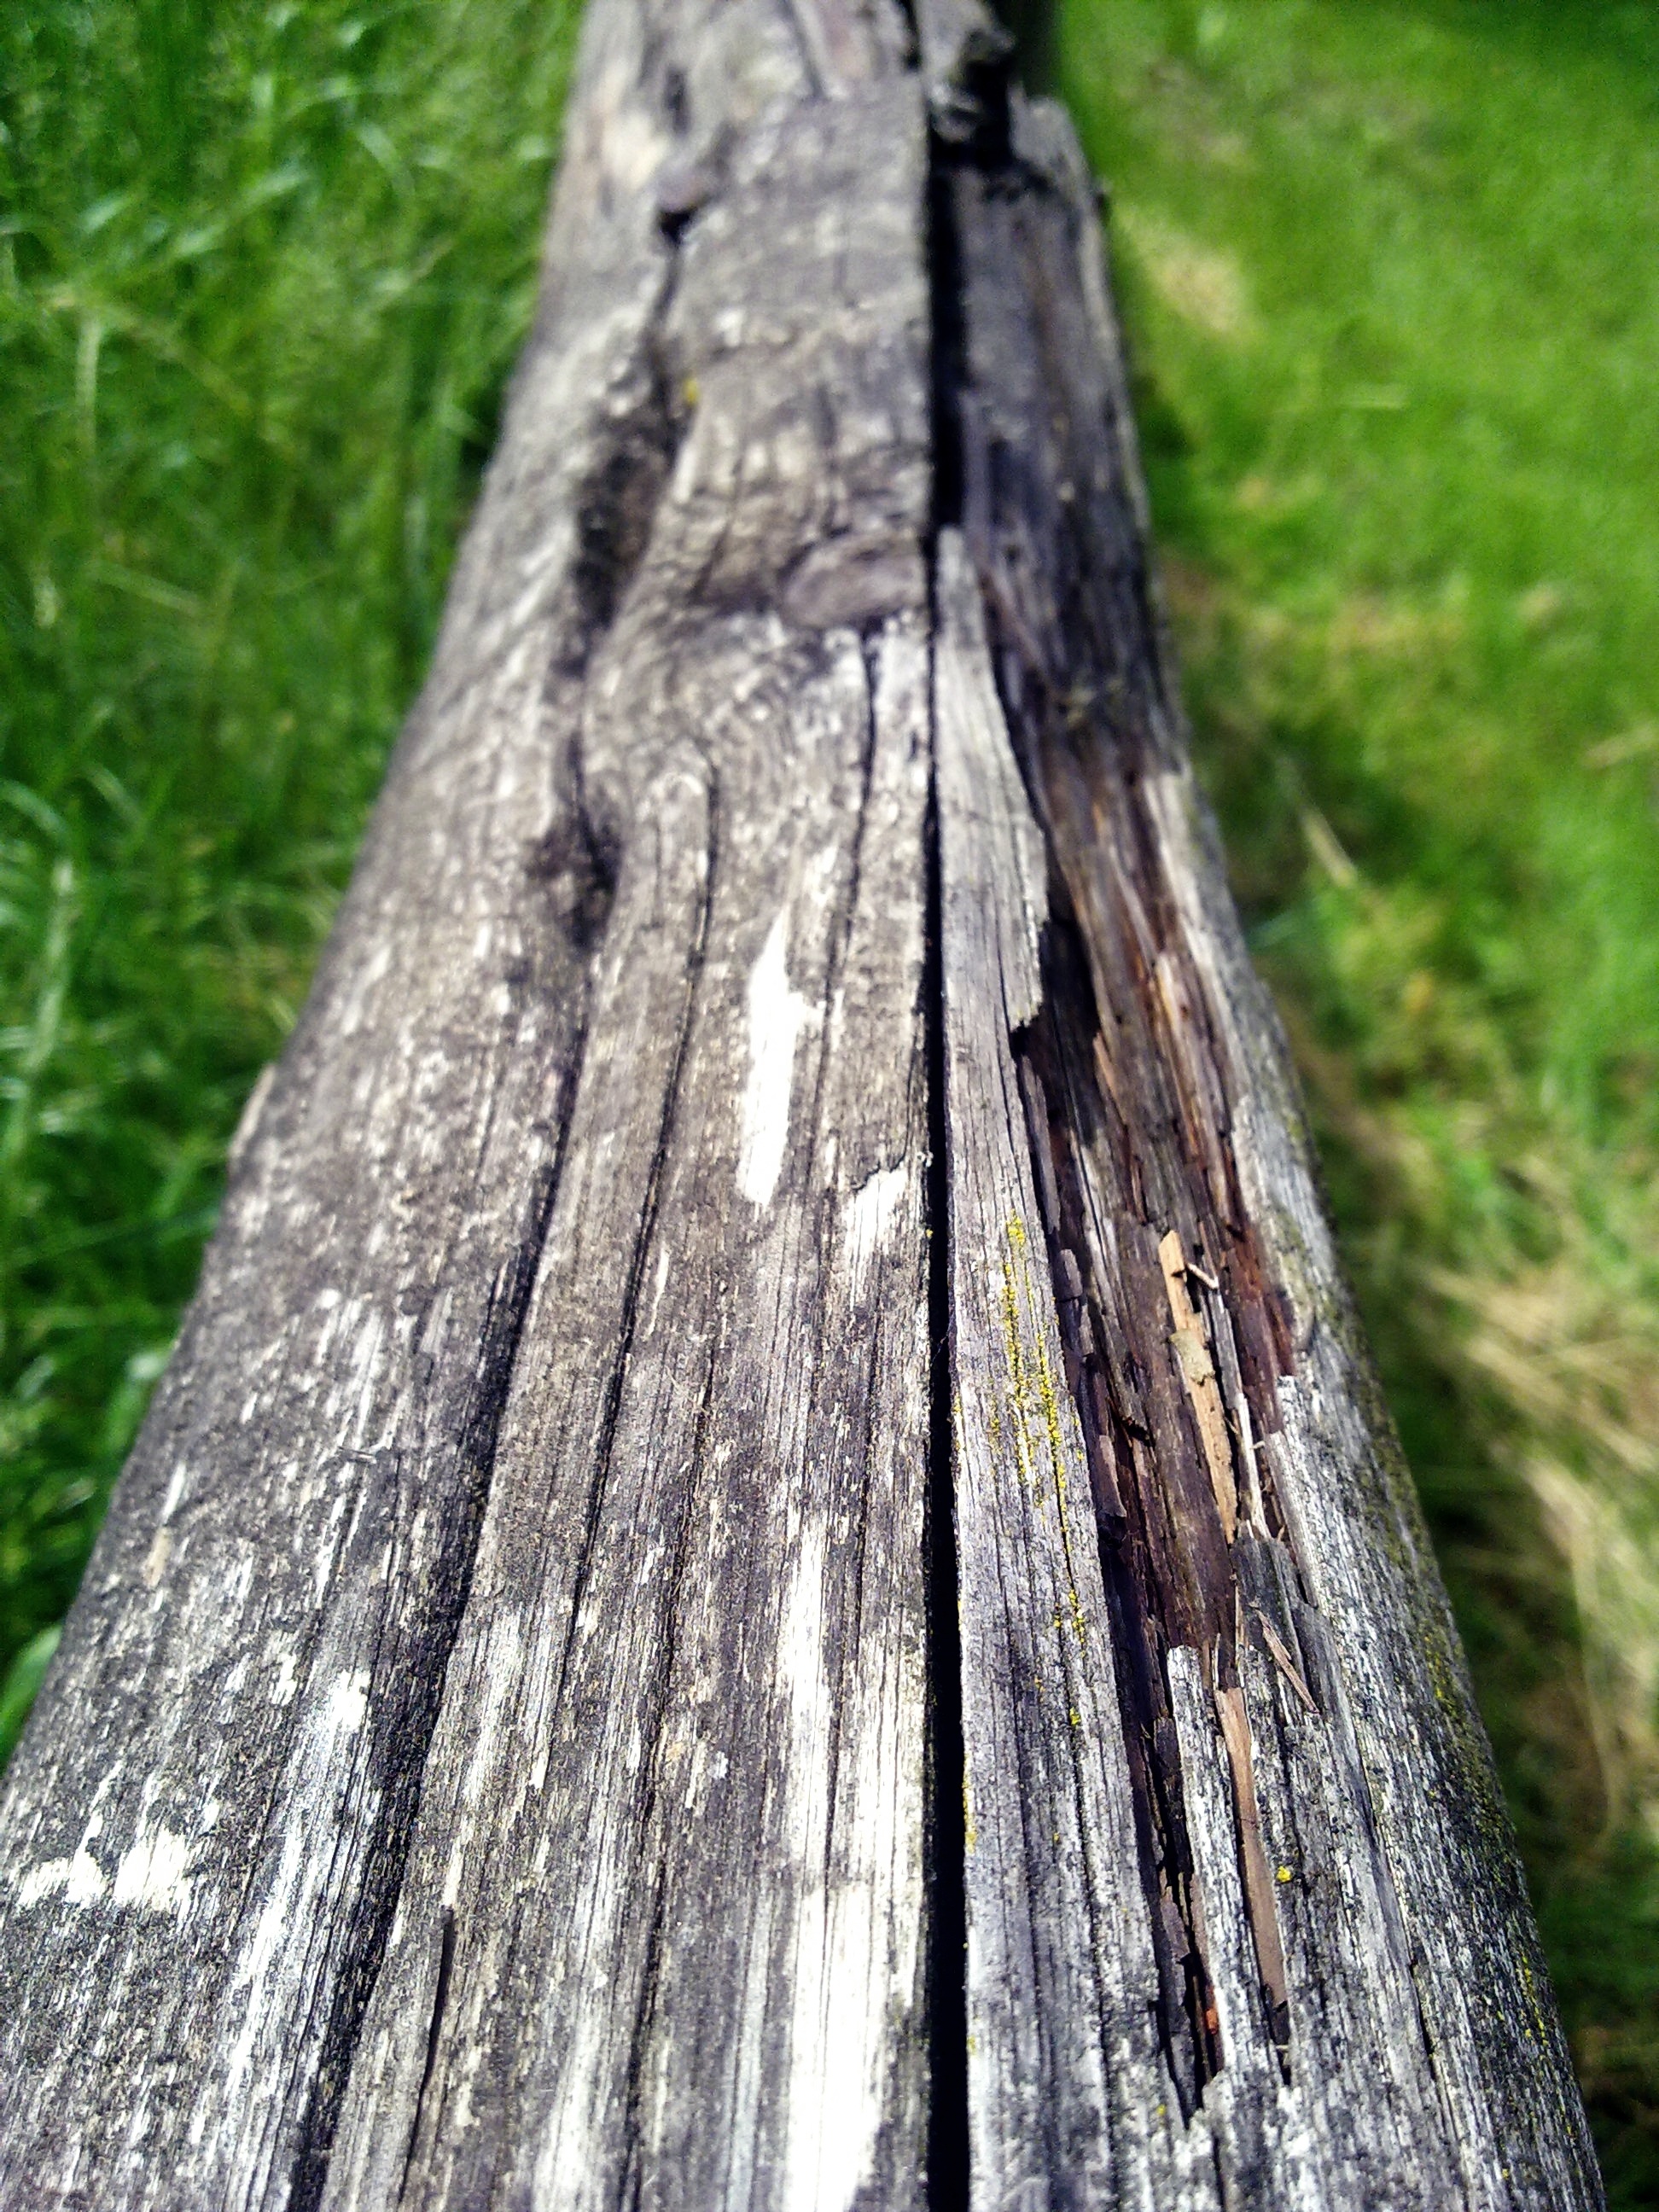
tree, nature, forest, grass, branch, fence, structure, plant, board, wood, grain, sunlight, texture, leaf, flower, trunk, rustic, green, birch, autumn, brown, nail, flora, season, weathered, woods, woodland, tree stump, habitat, garden fence, wood fence, flowering plant, battens, fence post, wood texture, tree grates, natural environment, plant stem, woody plant, land plant